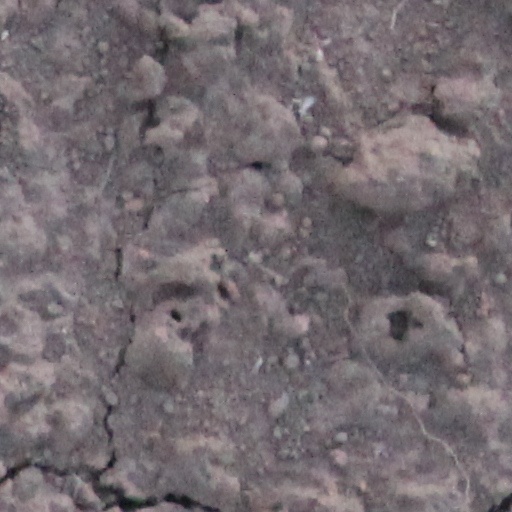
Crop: wheat